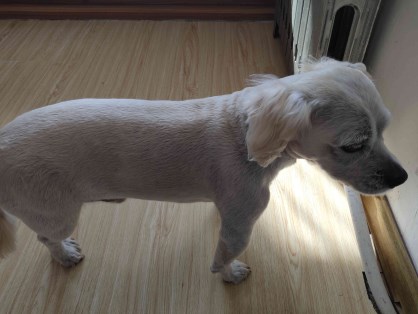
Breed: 3083-n000117-Bichon_Frise